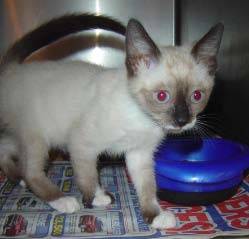
Label: cat